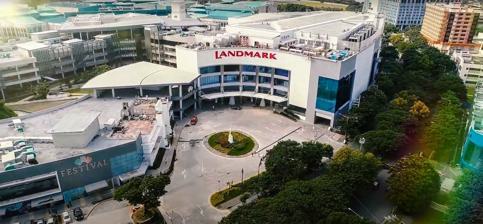
Building: Festival Alabang
Country: Philippines
Year built: 1998
Shopping mall in the Philippines Not to be confused with Dubai Festival City . Festival Mall Drone shot of Festival Alabang with Landmark Alabang Location Alabang , Muntinlupa , Philippines Coordinates 14°24′57″N 121°02′20″E / 14.4157°N 121.0389°E / 14.4157; 121.0389 Address Corporate Avenue, Filinvest City Opening date May 15, 1998 ; 26 years ago ( 1998-05-15 ) Developer Filinvest Development Corporation Management Filinvest Development Corporation No. of stores and services Over 1,000 No. of anchor tenants 6 Total retail floor area GFA : 400,000 m 2 (4,300,000 sq ft) UFA : 340,000 m 2 (3,700,000 sq ft) LM : 60,000 m 2 (650,000 sq ft) No. of floors 4 upper + 1 basement Parking More than 4,000 slots Public transit access Alabang 10 24 South Station OCA Premium P2P Website festivalmall.com Festival Alabang (also known as Festival Mall , formerly known as Festival Supermall , and colloquially known as Festi ), is a shopping mall owned and operated by Filinvest Land, Inc. It is located at Filinvest City (formerly Filinvest Corporate City) in Alabang , Muntinlupa , the Philippines . It opened on May 15, 1998. The mall has a gross floor area of 400,000 square meters (4,300,000 sq ft), gross leasable area of 170,000 square meters (1,800,000 sq ft), and is the fifth largest mall in the Philippines . In the first quarter of 2014, the mall completed the initial phase of its upgrading and rebranding efforts that began in 2013. Called the River Park, the initial phase of Festival Supermall's grand expansion is part of the mall's four-level expansion to keep up with the current growth in the country's retail industry. Features The mall features two indoor amusement parks, X-Site and Pixie Forest, as well as in-mall amusement rides such as Festival Grand Carousel, The Festival Grand Station, and Kiddo Driving School. It features 8 cinemas: Cinemas 1 and 2 in the East Expansion Wing, Cinemas 6 to 8 in the West Wing as regular cinemas (with Cinema 6 operational only during high demand), and Cinemas 3 to 5 in the West Wing, which are inactive as of 2024. Additionally, it has seven anchor stores such as Robinsons Department Store , Handyman , Ace Hardware , Savemore Market , Shopwise , Automatic Centre and Landmark . The DOH Biological Production Service Building now Las Flores An Art Deco building of Department of Health's Biological Production Service (BPS) research unit, built in 1924, was restored and incorporated into the mall in 2009, adjacent to the ruins is a replica statue of José Rizal 's The Triumph of Science over Death clay sculpture, sculpted by Genaro Sy-Changco. A Marian chapel at the top of the River Park's hill gardens was formally unveiled to the public in October 2022. Designed by Tokyo -based architect Hiroshi Nakamura in collaboration with NAP Architects, Our Lady of Lourdes Chapel resembles an inverted white lily as an homage to the Virgin Mary , topped by a 98-foot-high (30 m) central spire and can accommodate 300 seats. Its ceiling and roof were shaped like segmented petals decorated with stained glass windows designed by British artist Helen Whittaker, who also installed the David Hockney -designed Queen Elizabeth II Window at Westminster Abbey . The life-sized altar centerpiece was created by Filipino sculptor Daniel Dela Cruz. It holds Mass every Saturdays and Sundays and is open to the public daily during mall hours. Redevelopment Projects East Expansion Wing The East Wing (formerly the Expansion Wing), as well as the Water Garden, opened in 2017. The Landmark Alabang opened on July 28, 2017 initially with its supermarket and food center, followed by its department store on October 6, 2017. The Gold Class Cinemas (2 cinemas) opened on July 25, 2018, on the Third Floor of the East Wing, with each gold class theater having a 186-seating capacity. River Park The River Park, which was completed in 2014, is part of the many upgrading efforts of the mall. It includes a boardwalk, restaurants, bike paths, shops, and a Marian Chapel which opened in 2022, named The Lady of Lourdes Chapel. Notable Tenants Supermarkets and Department Stores Landmark Supermarket Landmark Department Store Savemore Market Shopwise International Shopping Robinsons Department Store Novelty Stores Decathlon Ace Hardware True Value Entertainment Centers Timezone X-Site Pixie Forest Gallery Façade X-Site amusement park Eastern wing entrance Bird's-eye view of the mall in 2006 Replica of The Triumph of Science over Death Close-up view of Our Lady of Lourdes Chapel See also List of shopping malls in the Philippines List of shopping mall retailers in the Philippines List of largest shopping malls in the Philippines List of shopping malls in Metro Manila References